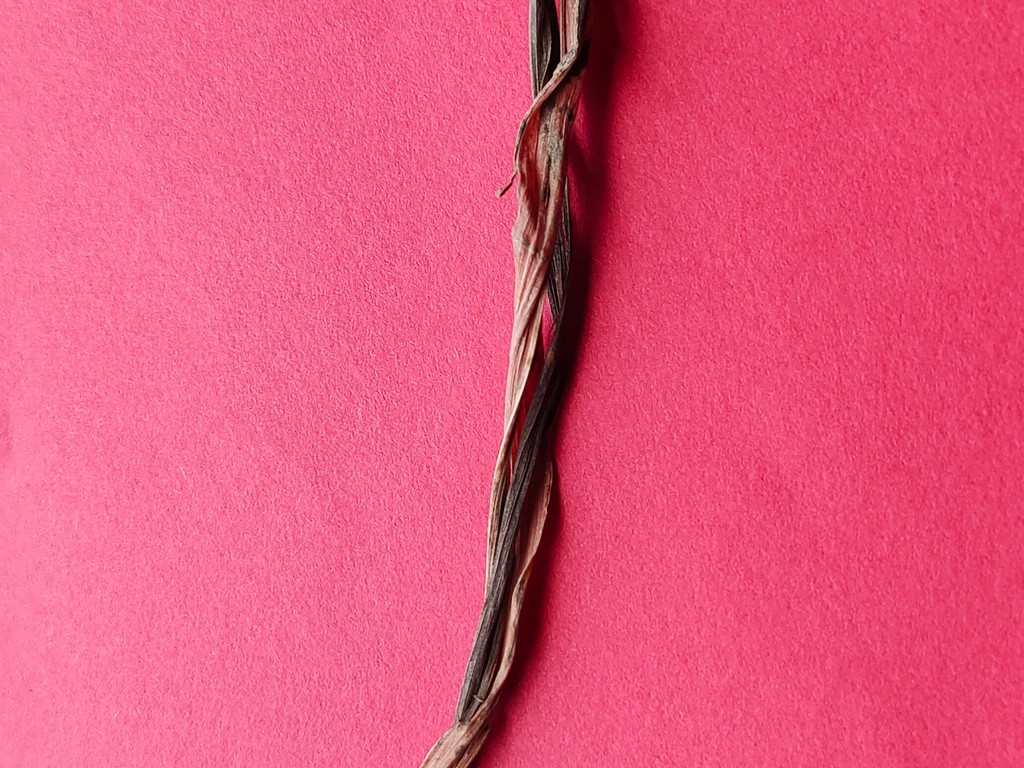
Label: Dried